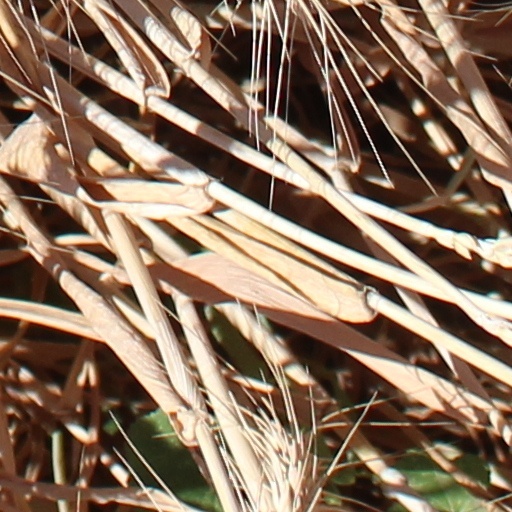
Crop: wheat